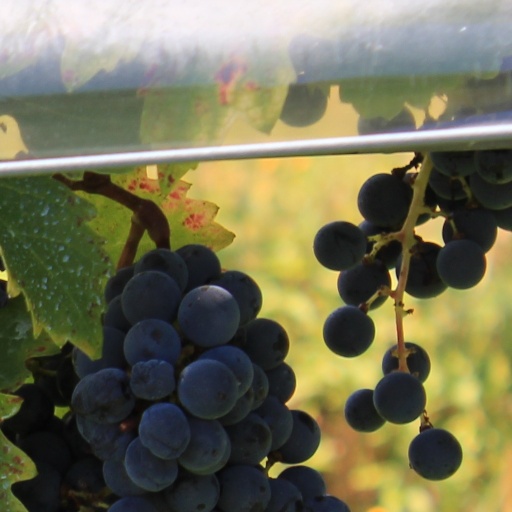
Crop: grape